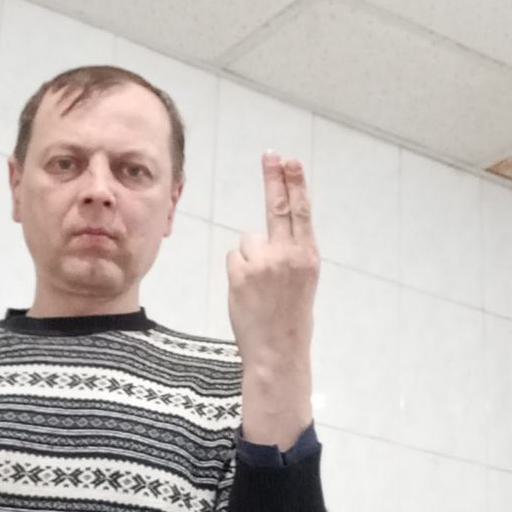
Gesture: two_up_inverted